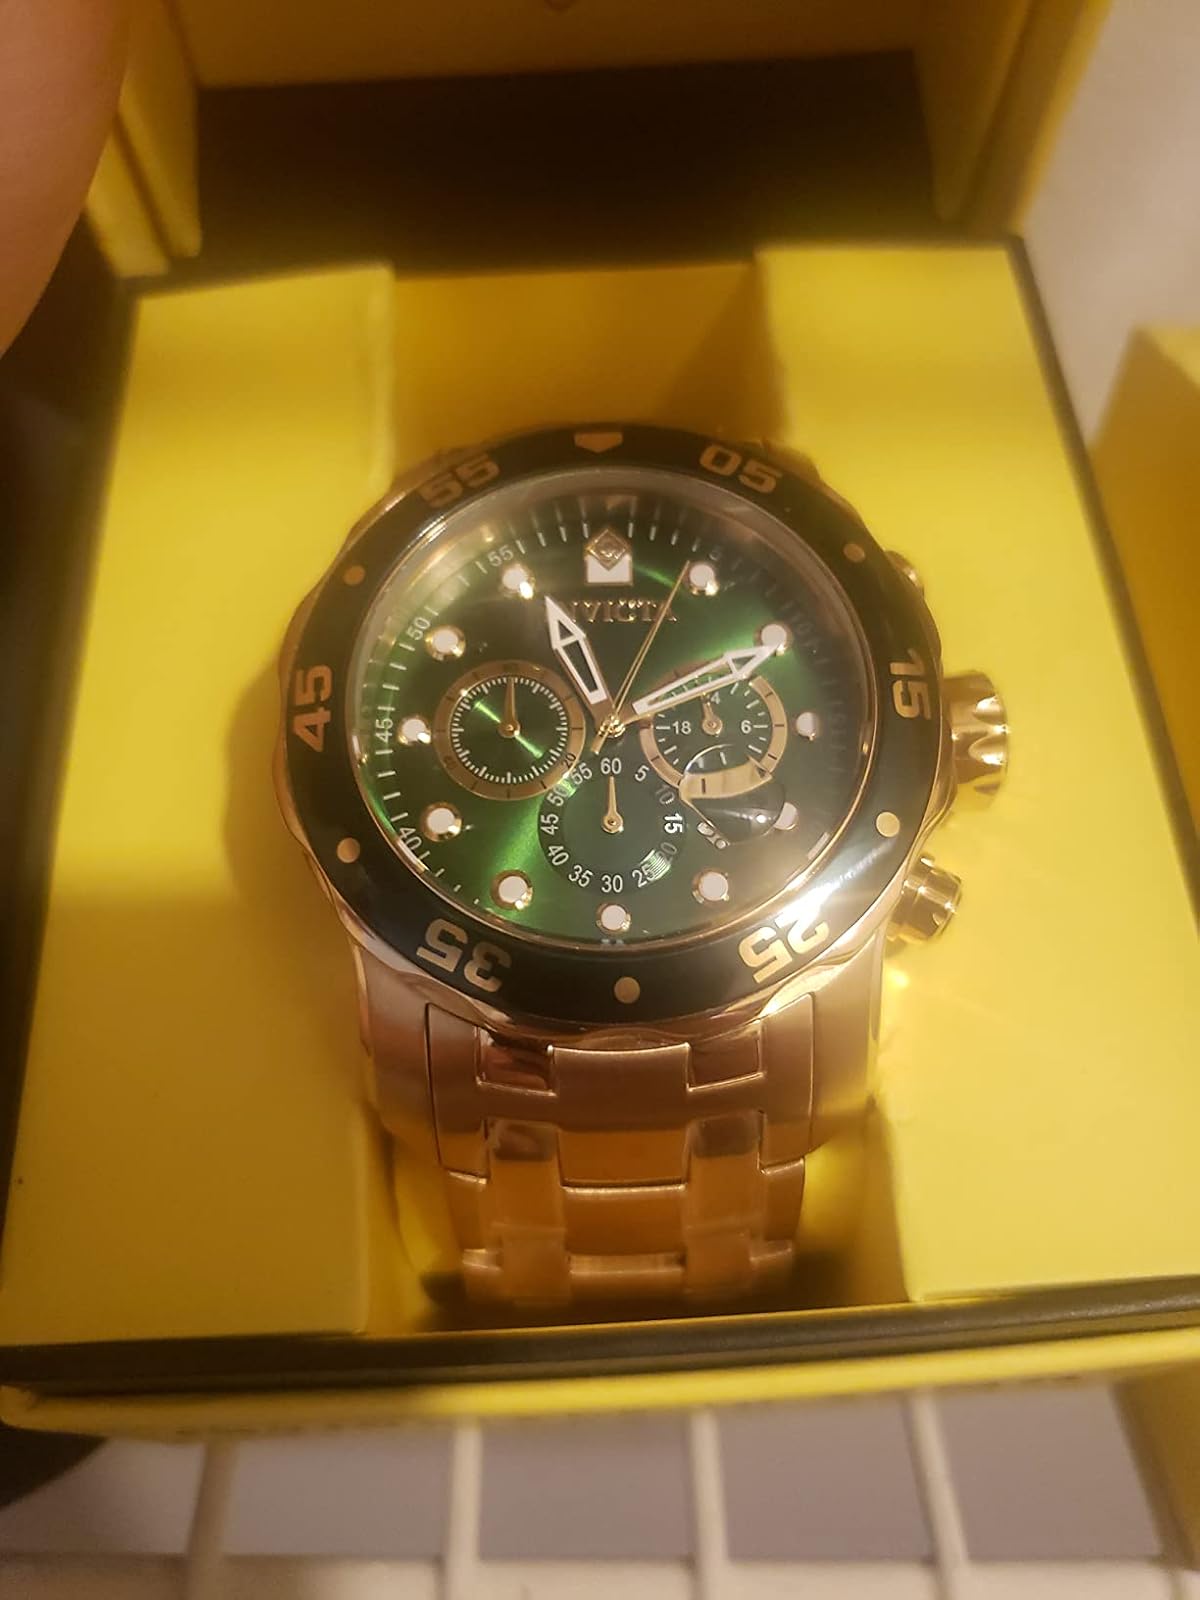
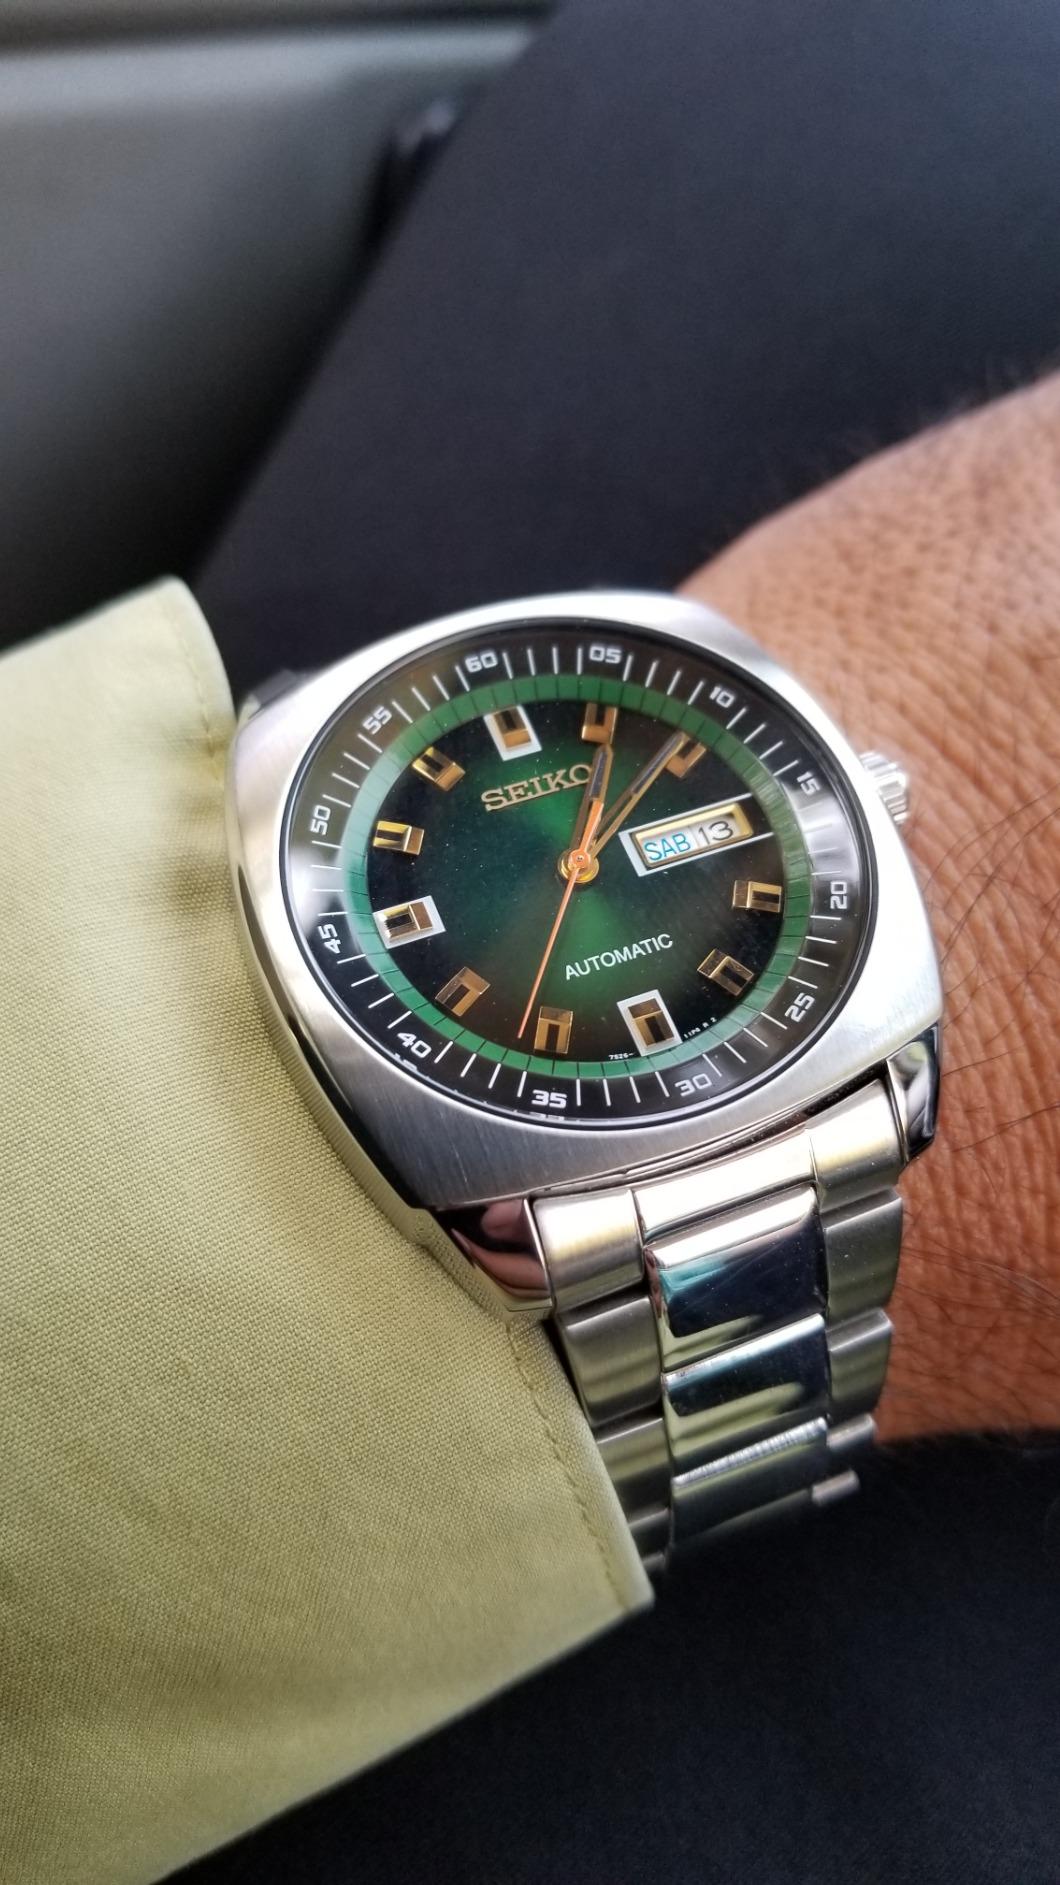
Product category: accessories_watch
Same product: no